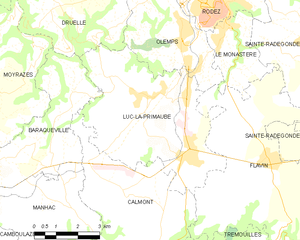
Luc-la-Primaube est une commune française de l'Aveyron, en région Occitanie. Elle est située à une dizaine de kilomètres au sud-ouest de Rodez, préfecture de l'Aveyron.